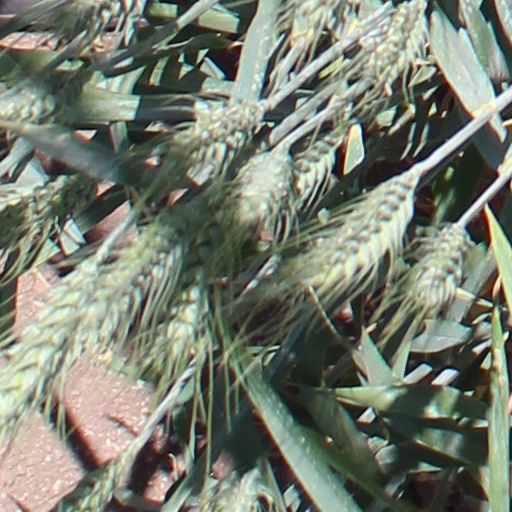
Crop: wheat